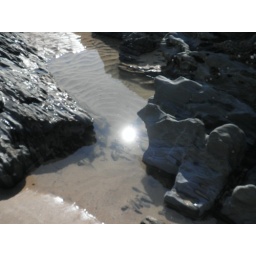
The sun reflecting in the water on the beach in Devon.